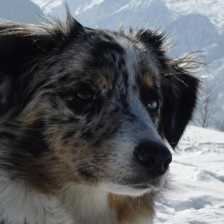
Label: animals